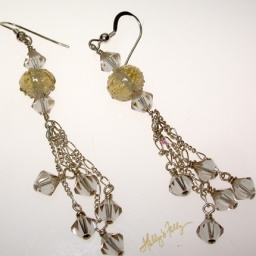
Changes color in various light sources from pale green to gray to a peachy pink